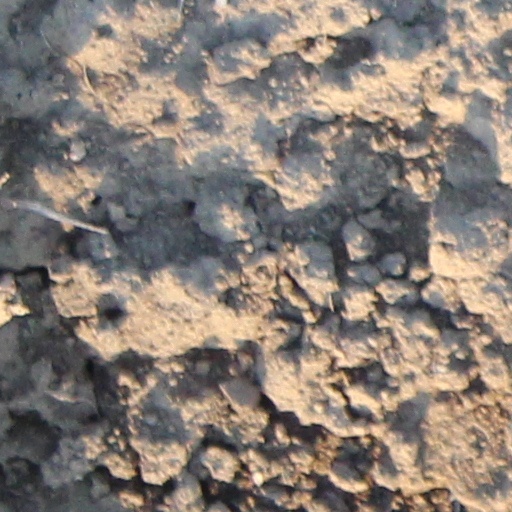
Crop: wheat